FN MAG

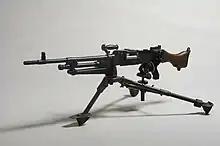
MAG on tripod

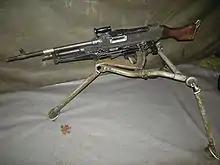
7.62 Ametralladora Tipo 60-20 MAG, Argentine version of the FN MAG used by the Argentine Army.

For the light machine gun fire support role, the gun is fitted with a folding bipod (attached to the end of the gas cylinder) that can be adjusted for height. For carrying or use as a forearm, the aluminum legs can be folded back and secured in slots under the receiver by hooks and a spring-loaded catch. When firing from the hip, the bipod legs remain extended and the left leg is gripped for support. The bipod can be removed from the gas cylinder by tapping-out a roll pin in the gas cylinder head until it is flush and the bipod can be rotated enough to clear the gas cylinder's retaining lugs.